Pegmatite

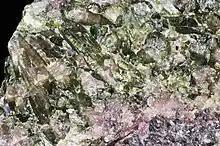
Elbaite tourmaline (olive-green) and lepidolite mica (violet), from a lithium-enriched pegmatite in Brazil

Pegmatites are enriched in volatile and incompatible elements, consistent with their likely origin as the final melt fraction of a crystallizing body of magma. However, it is difficult to get a representative composition of a pegmatite, due to the large size of the constituent mineral crystals. Hence, pegmatite is often characterised by sampling the individual minerals that compose the pegmatite, and comparisons are made according to mineral chemistry. A common error is to assume that the wall zone is a chilled margin whose composition is representative of the original melt.